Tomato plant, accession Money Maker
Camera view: tilt-top (135 deg); turntable rotation: 90 degrees
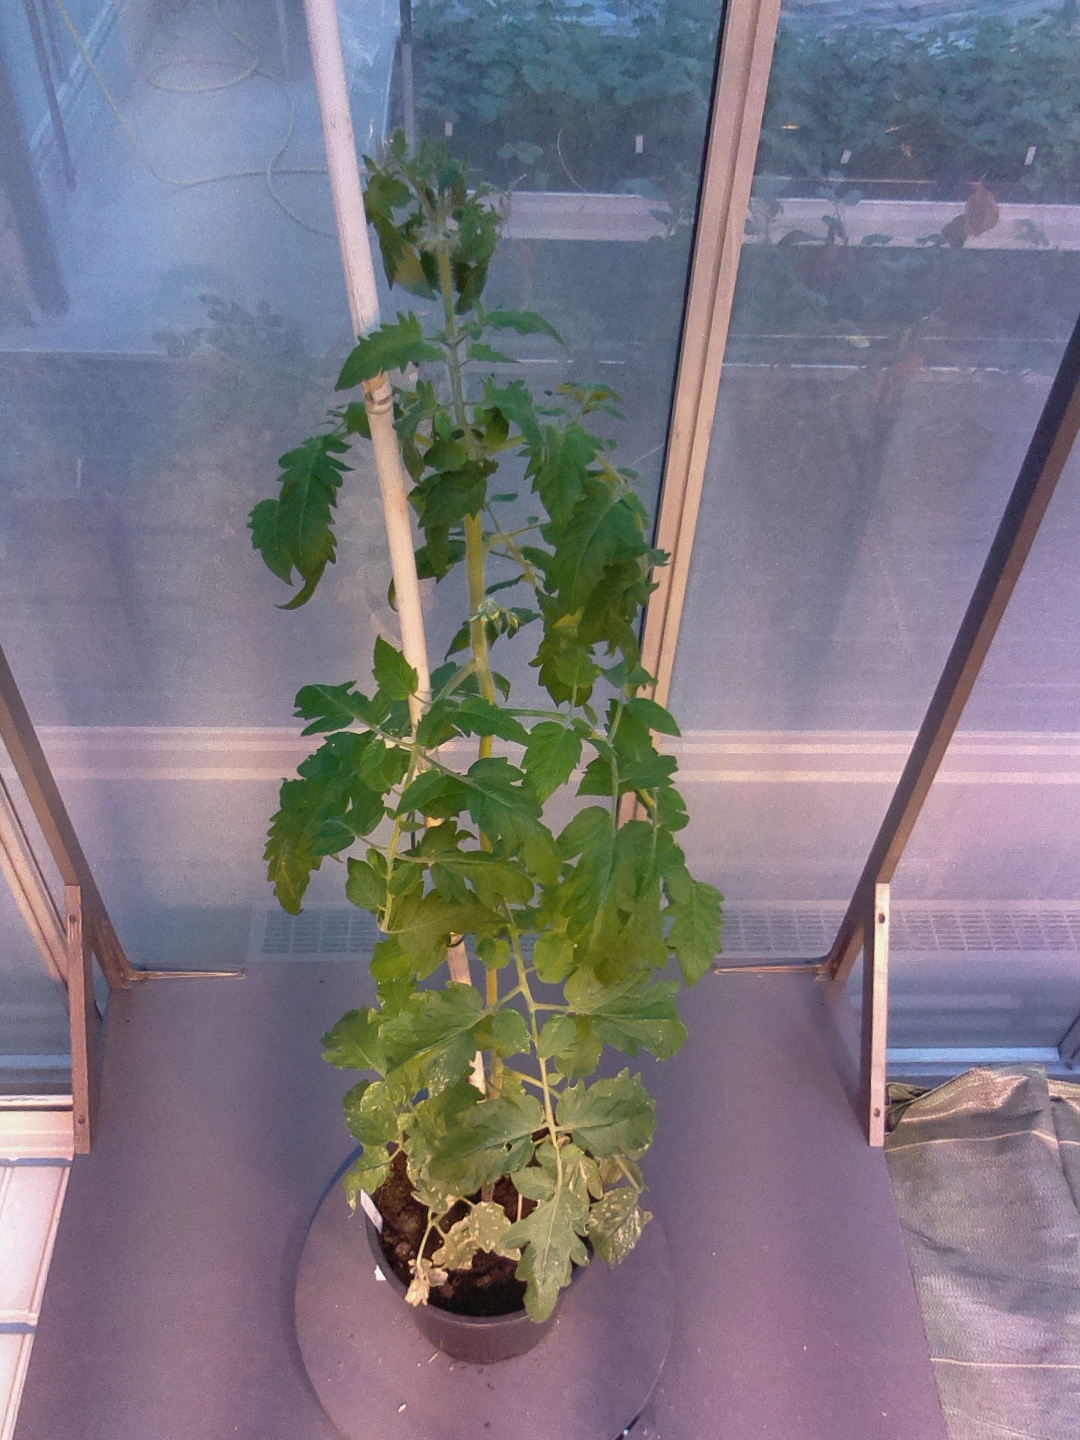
BBCH growth stage 65: Full flowering, 50%-60% of flowers open, first petals falling